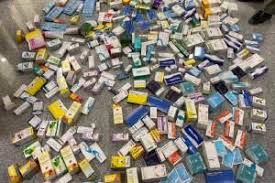
Gis naa fi ab nataal. Nataal boo xam ne ay Kees yu ndaw yu bari bari. Kees yi nag ay, ay garab ñoo ci nekk walla ay "parfum".  Am na daal xeeti bagaas yu ci nekk waaye nag kees yu bari la. Ay kulëer yu bari bari la tamit.